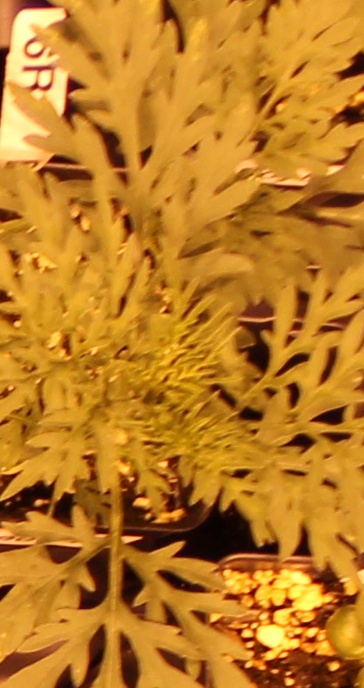
Label: Ragweed